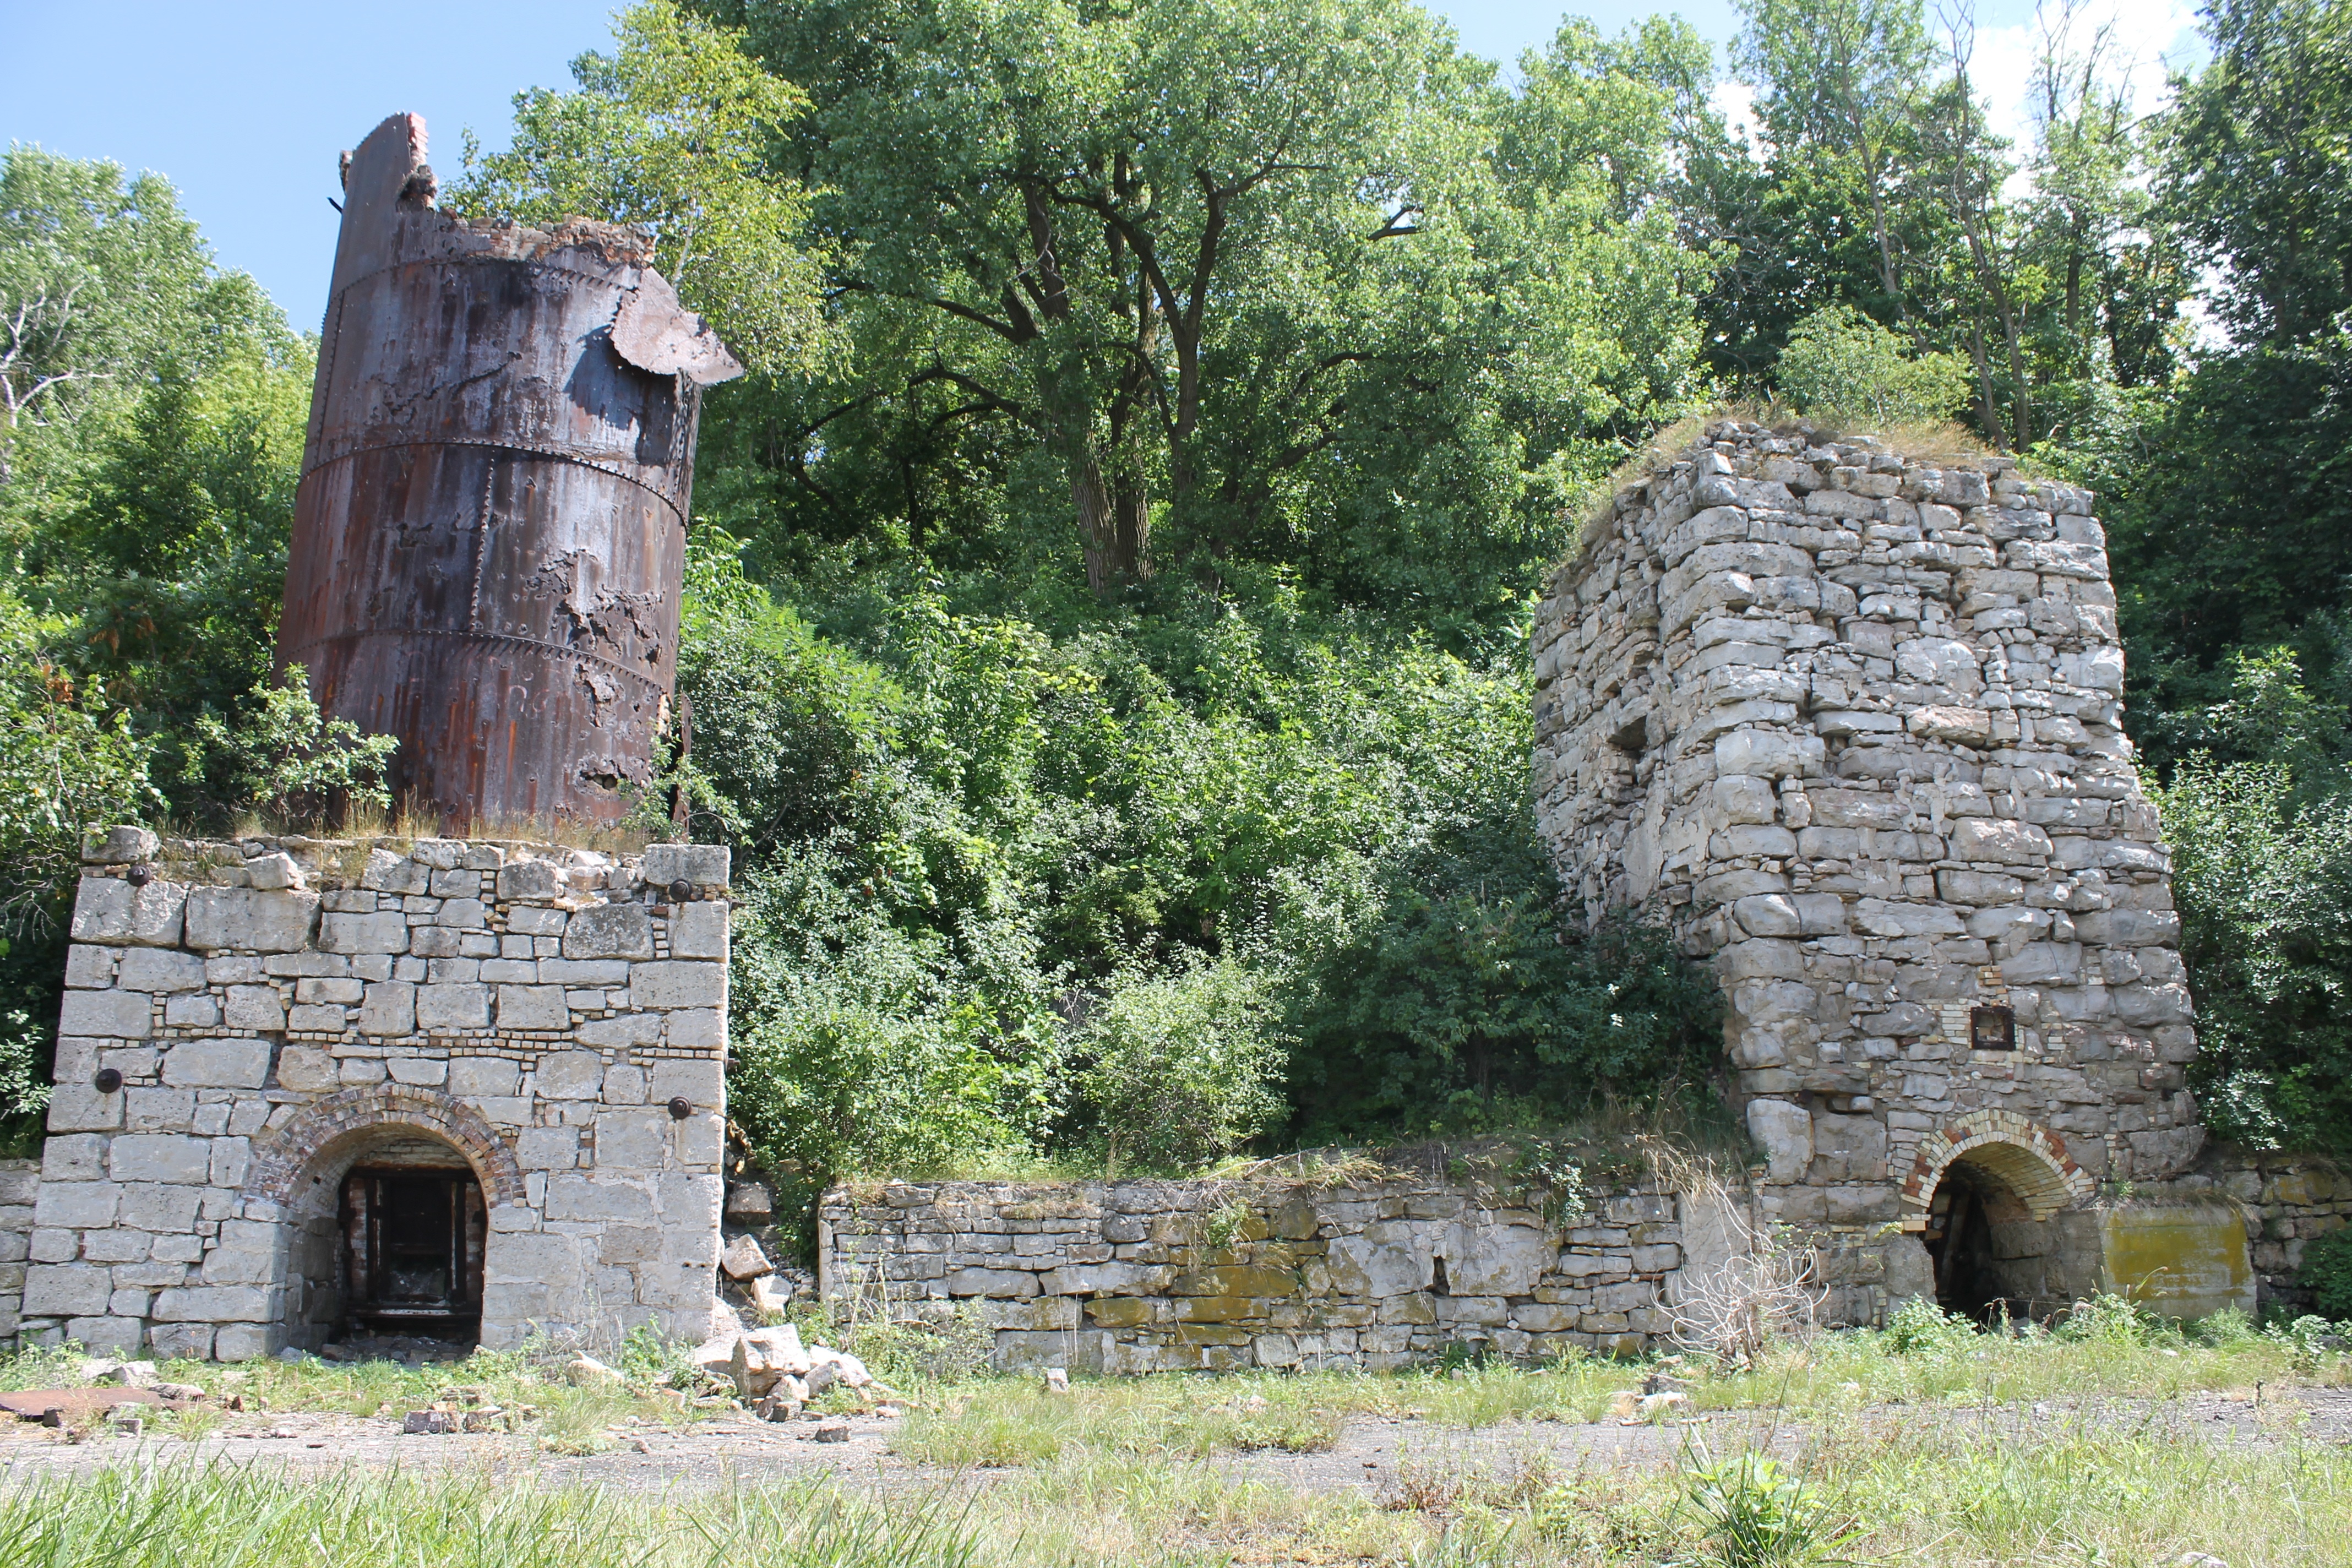
building, monument, village, chapel, tourism, place of worship, temple, ruins, archaeological site, stone work, lime kiln, historic site, ancient history, maya civilization